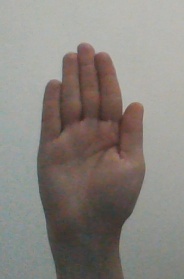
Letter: seen